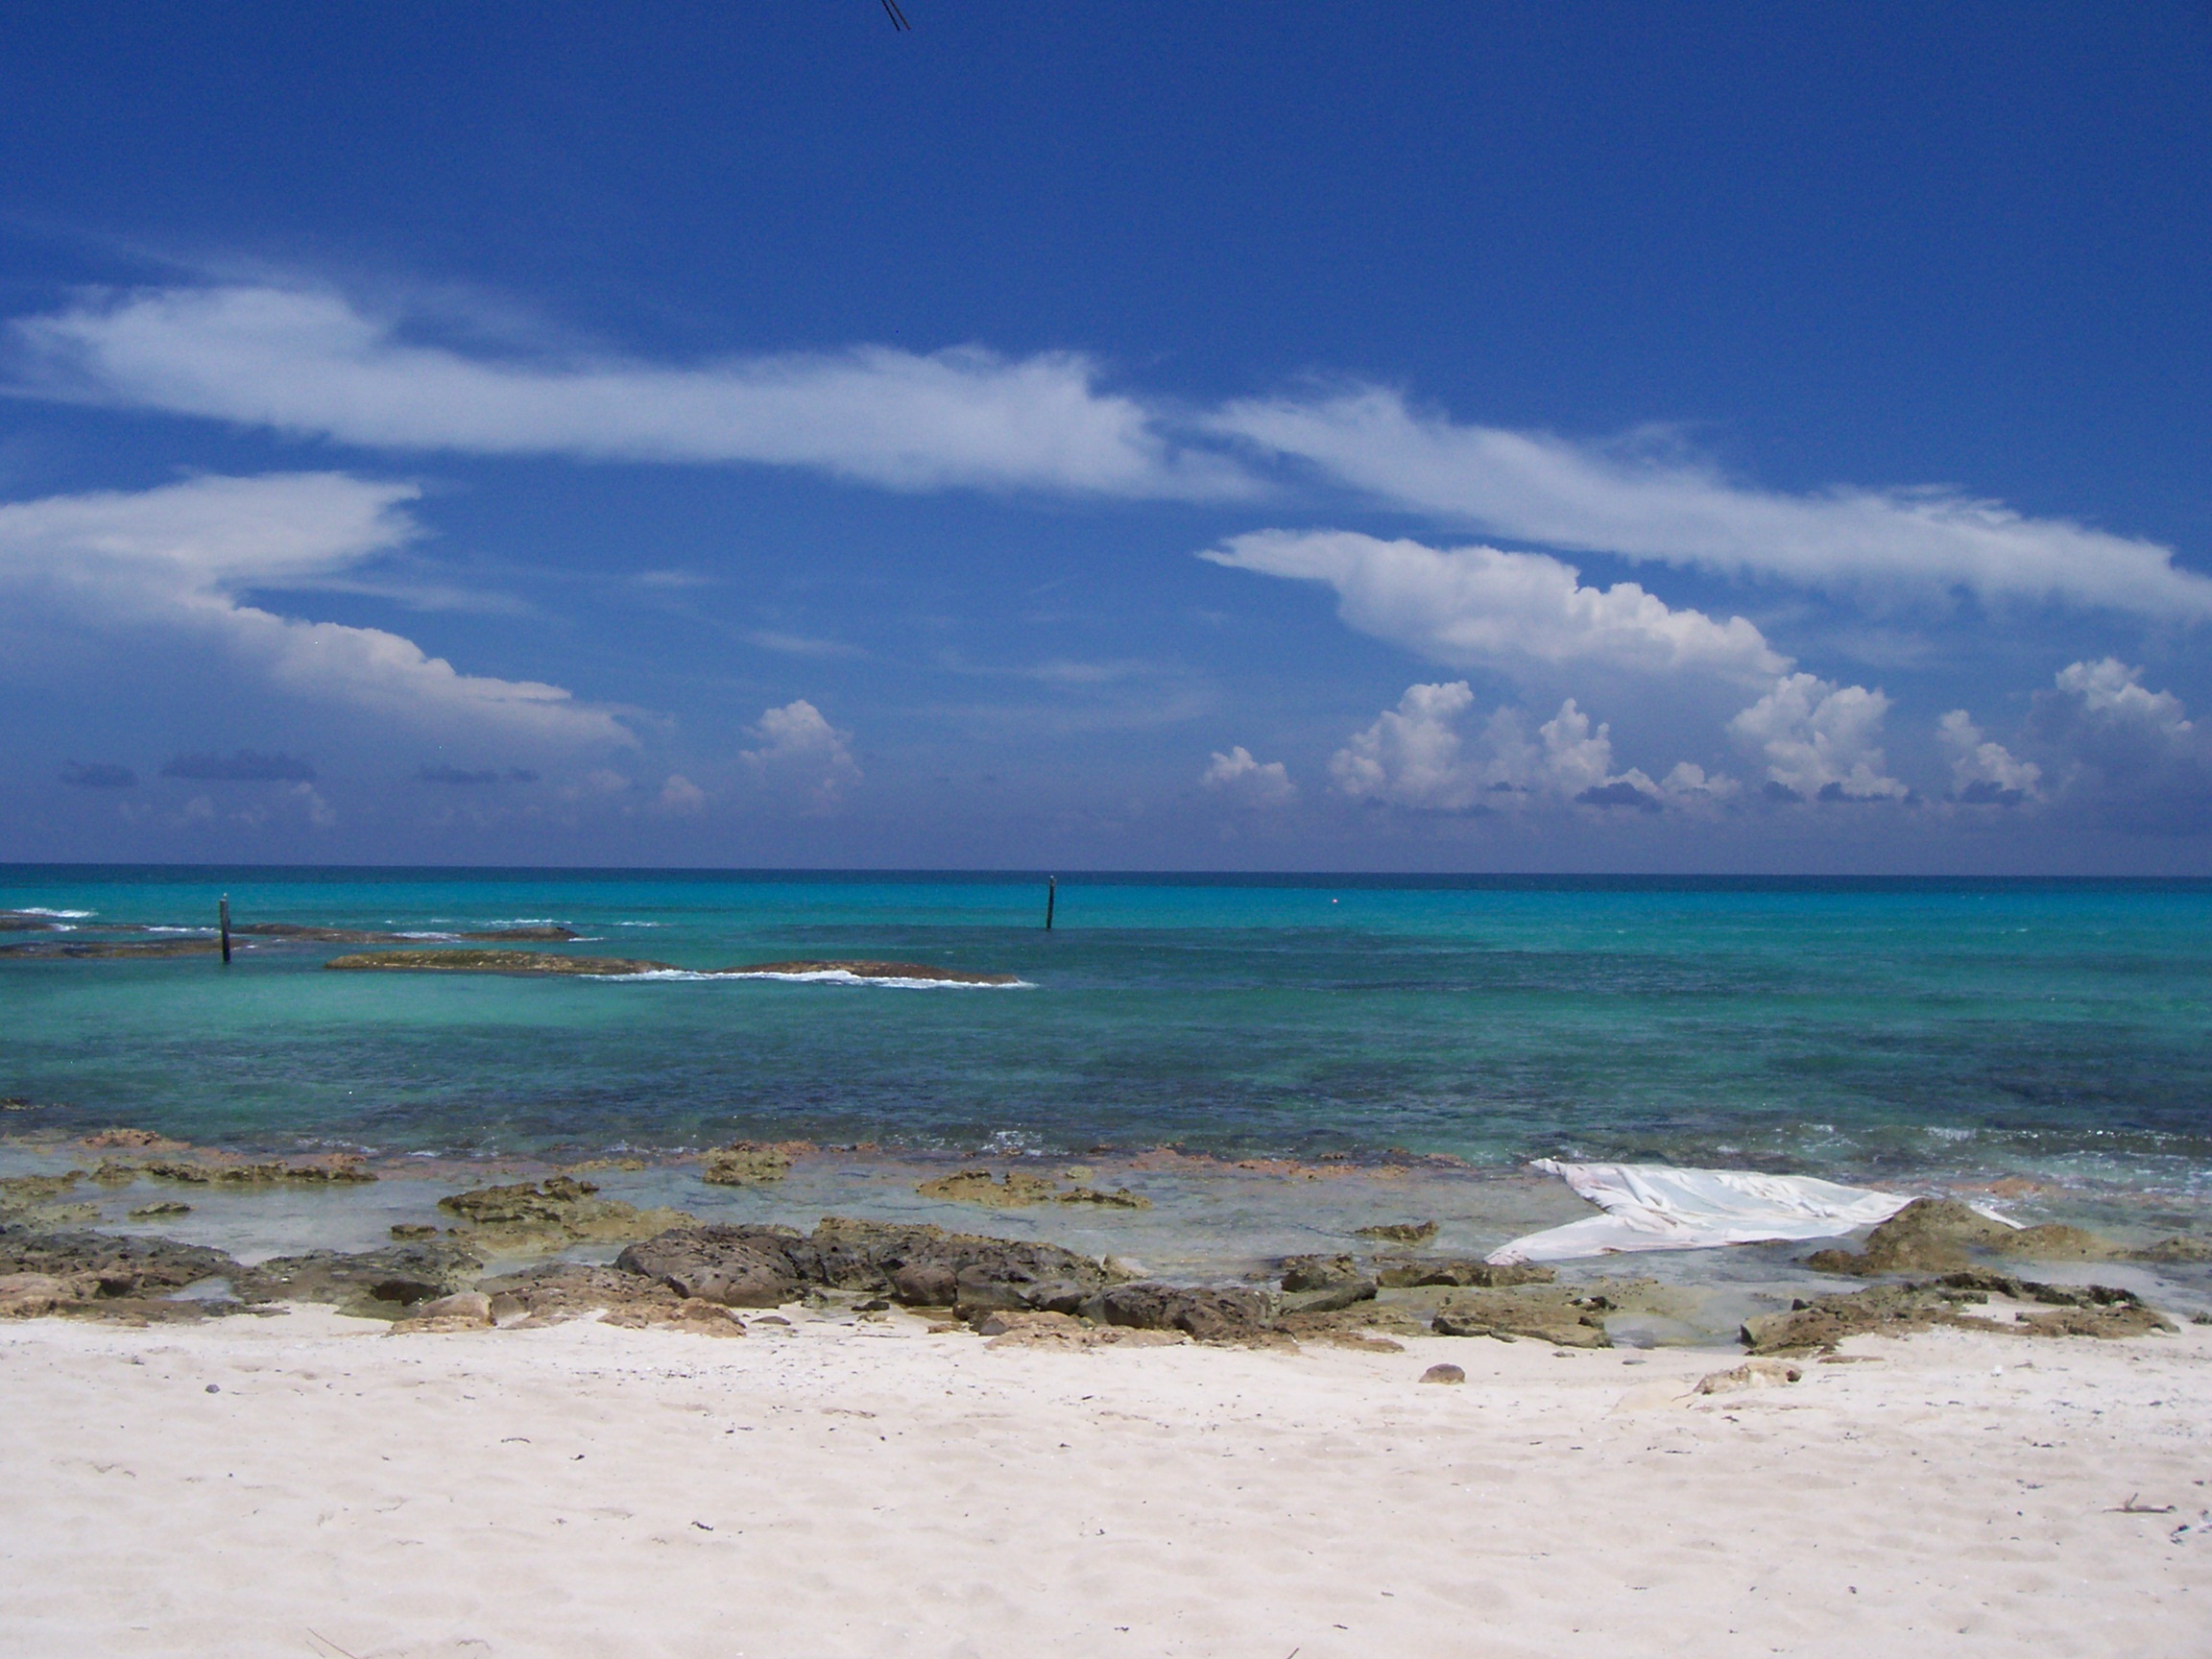
beach, sea, coast, water, sand, ocean, horizon, cloud, sky, shore, wave, vacation, idyllic, relax, paradise, tropical, holiday, lagoon, calm, bay, island, blue, tourism, body of water, sandy, sunny, clouds, tropic, resort, mexico, hot, caribbean, exotic, tropics, cape, destination, wind wave